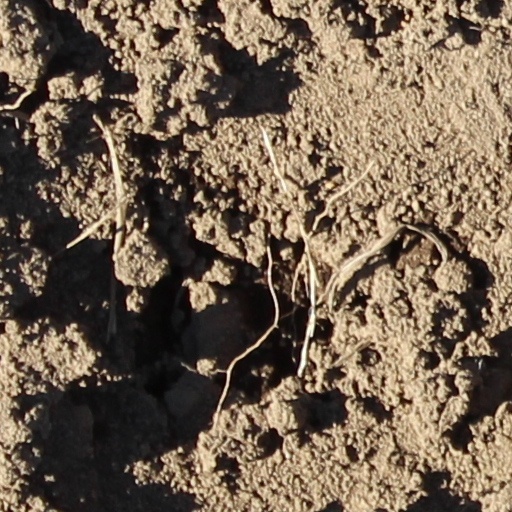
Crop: wheat